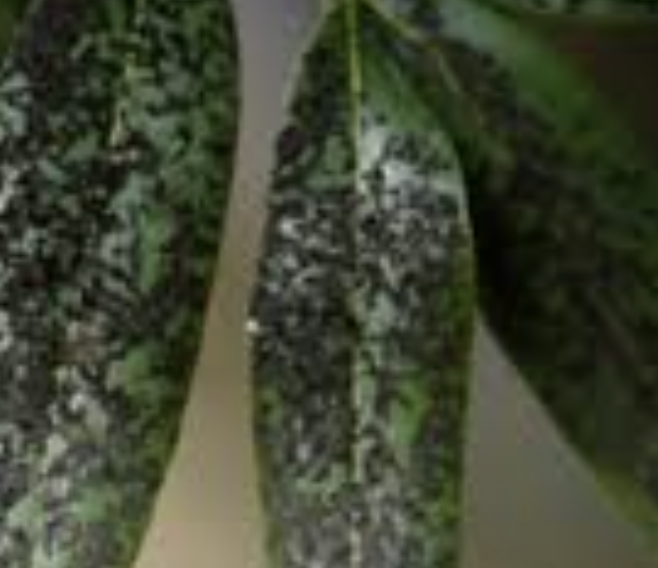
Label: sooty_mold